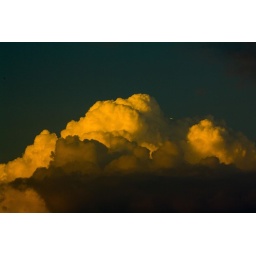
Clouds in the setting sun. Clouds got more orange as the sun got lower. taken from the top of Virgin car park Wolverhampton